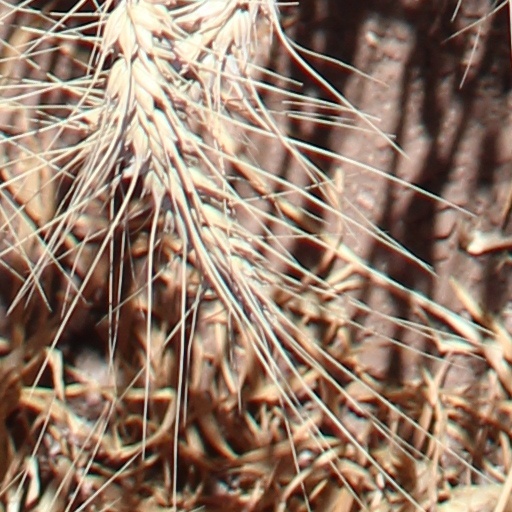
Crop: wheat